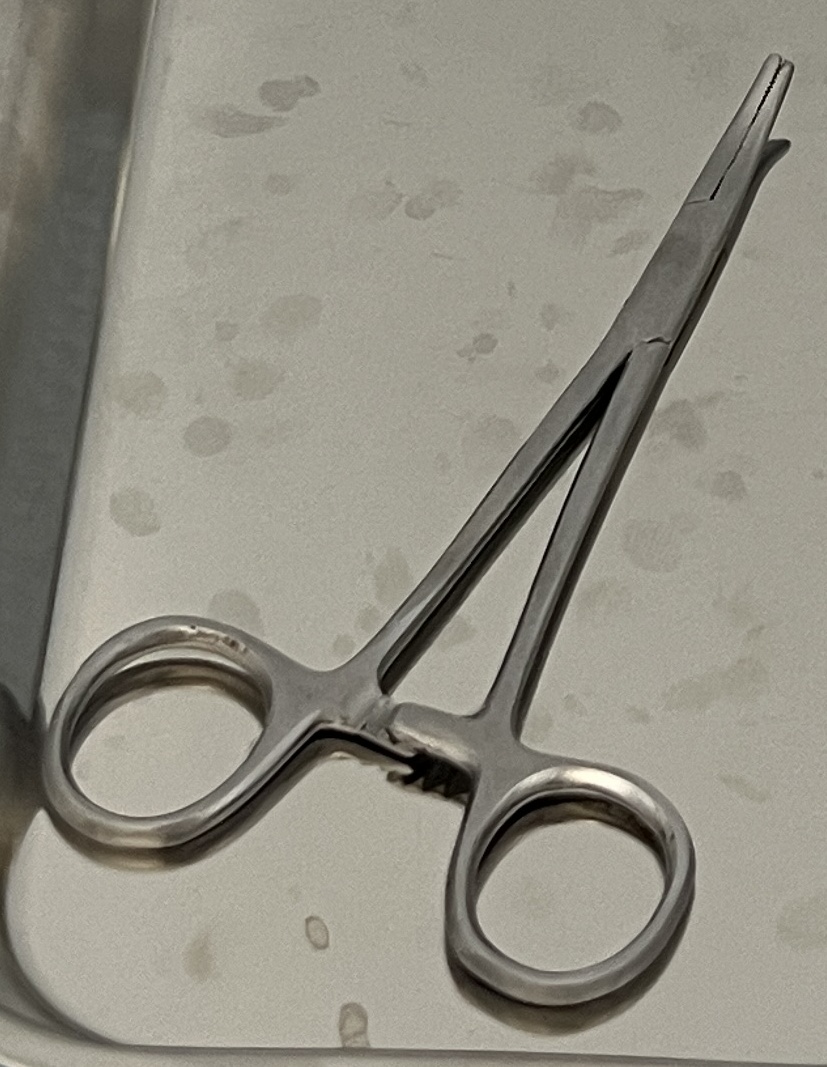
Hinged instrument state: closed